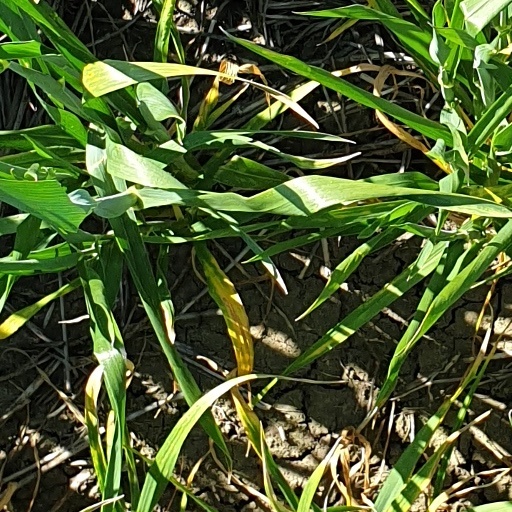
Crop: wheat